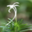
Label: orchid